The Blood of Olympus

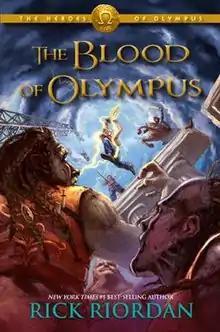
First edition cover

The Blood of Olympus is an American fantasy-adventure novel written by Rick Riordan, based on Greek and Roman mythology. Released on October 7, 2014, the fifth and final novel in "The Heroes of Olympus" series, and it was followed by "The Chalice of the Gods" (2023), part of the "Percy Jackson & the Olympians" series.